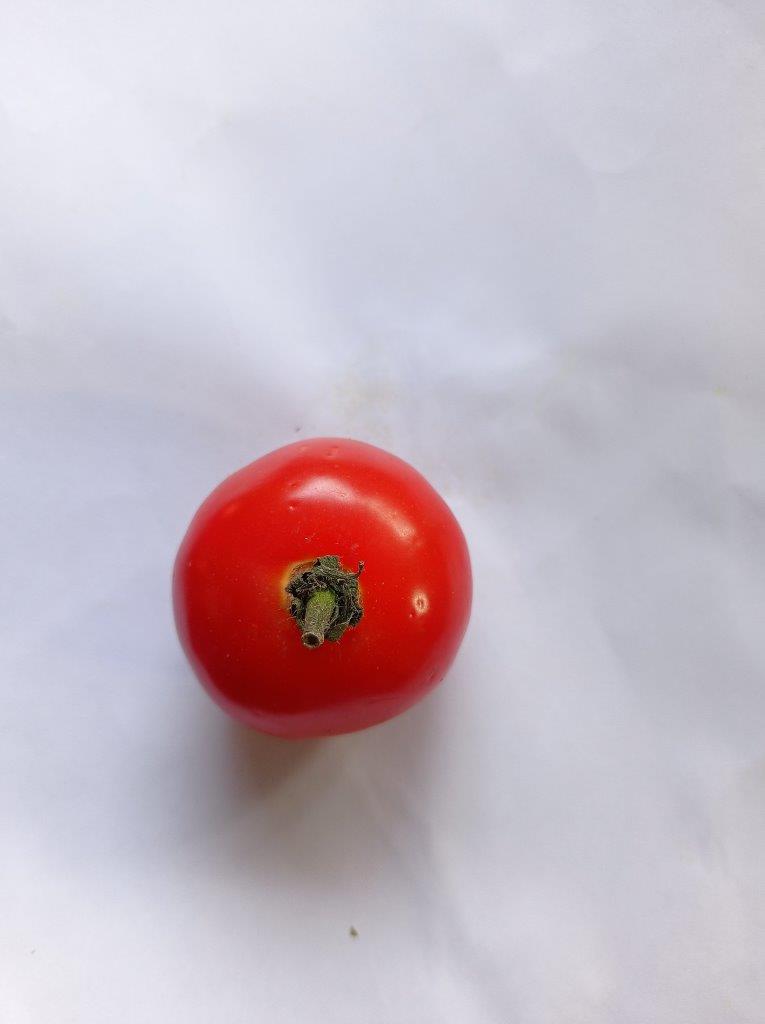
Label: Fresh